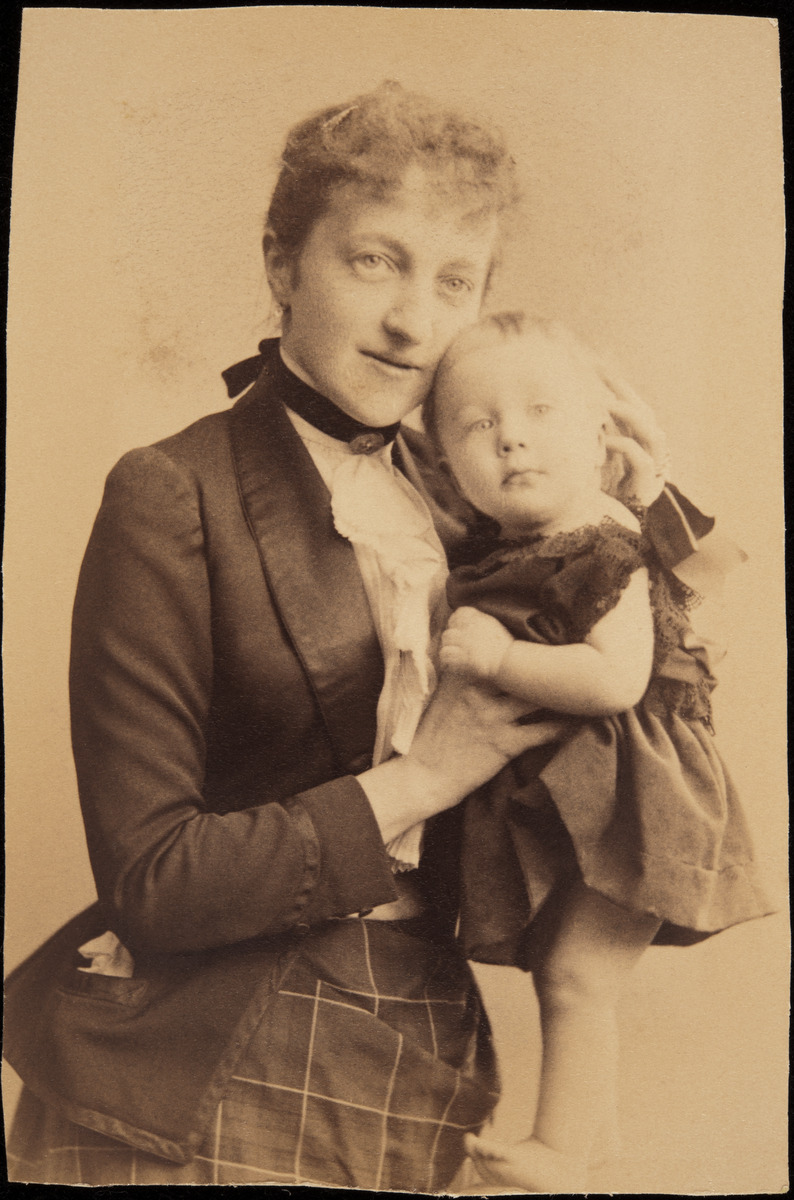
Constantin Grünberg yhden vuoden ikäisenä äitinsä Eugenie Grünbergin (s
sisällön kuvaus: Constantin Grünberg yhden vuoden ikäisenä äitinsä Eugenie Grünbergin (s.1860) sylissä. mustavalkoinen
Ajankohta: kuvausaika 1892
Aiheet: Grünberg, Constantin, Grünberg, Eugenie, lapset, vauvat, äitiys, lapsuus